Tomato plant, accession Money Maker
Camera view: bottom (45 deg); turntable rotation: 240 degrees
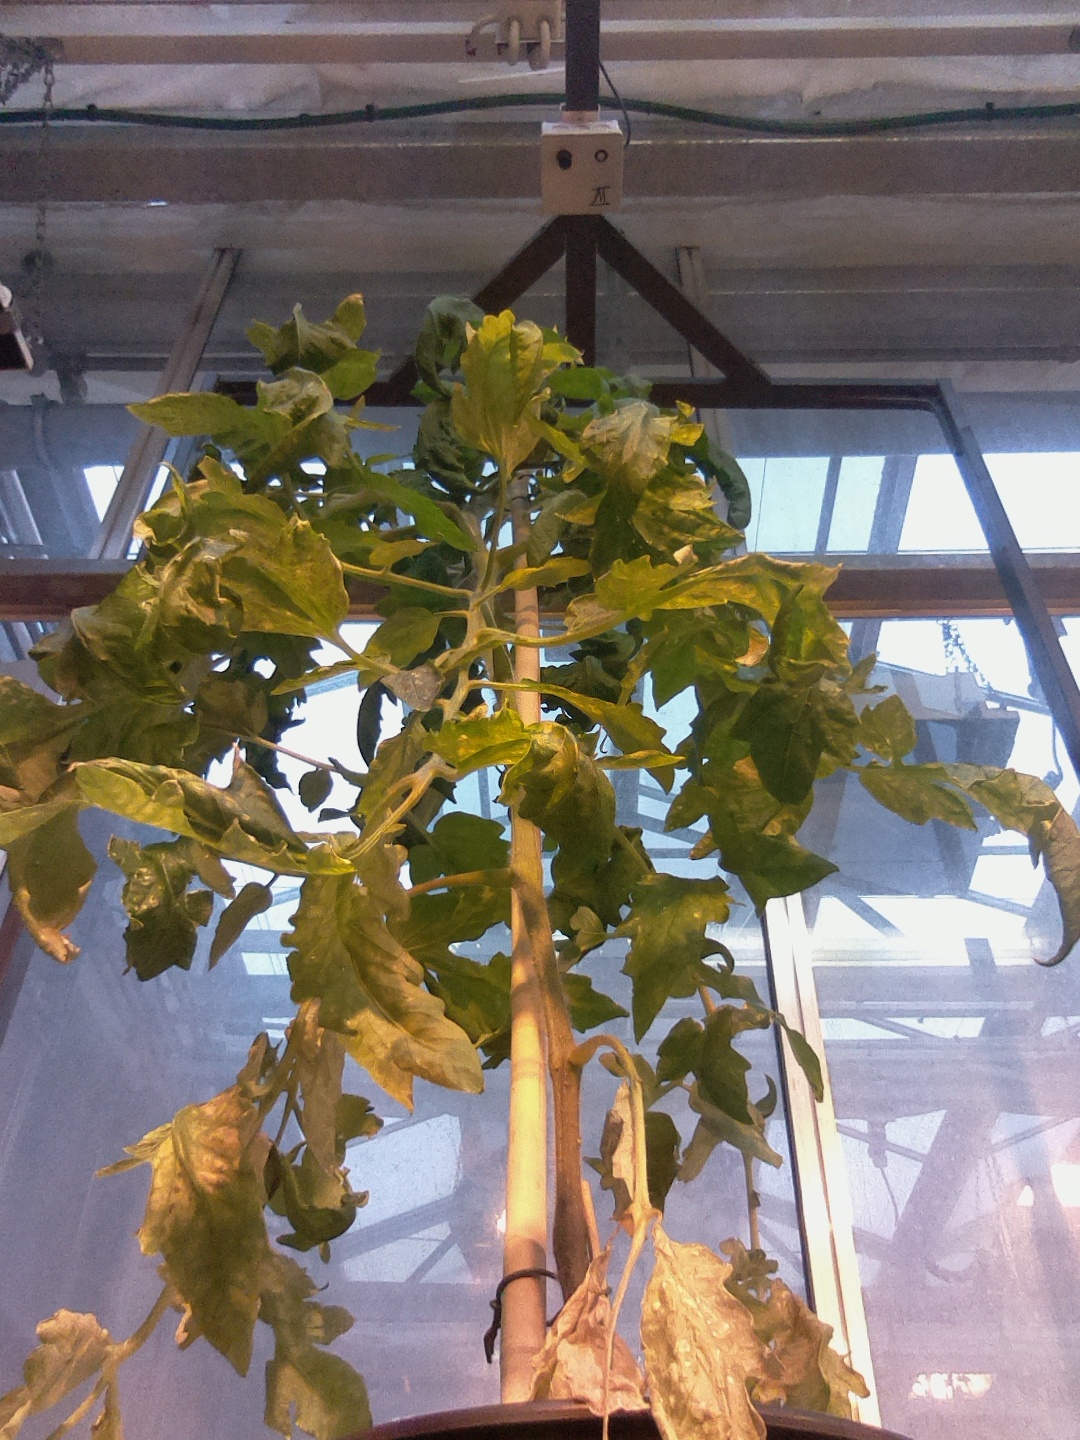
BBCH growth stage 71: 10%-20% of final fruit size